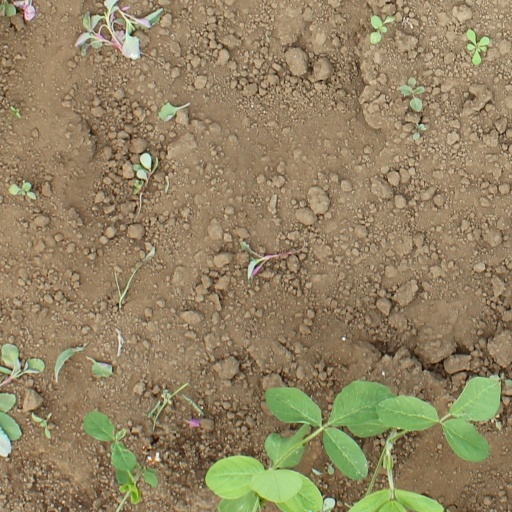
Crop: soybean